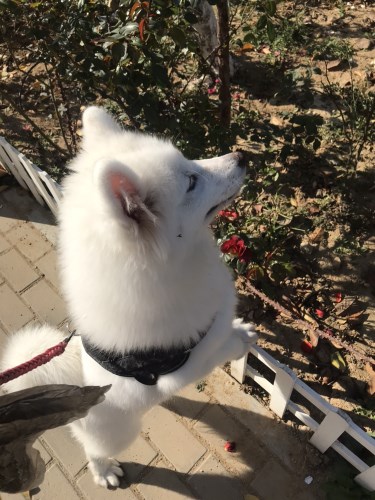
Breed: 2192-n000088-Samoyed